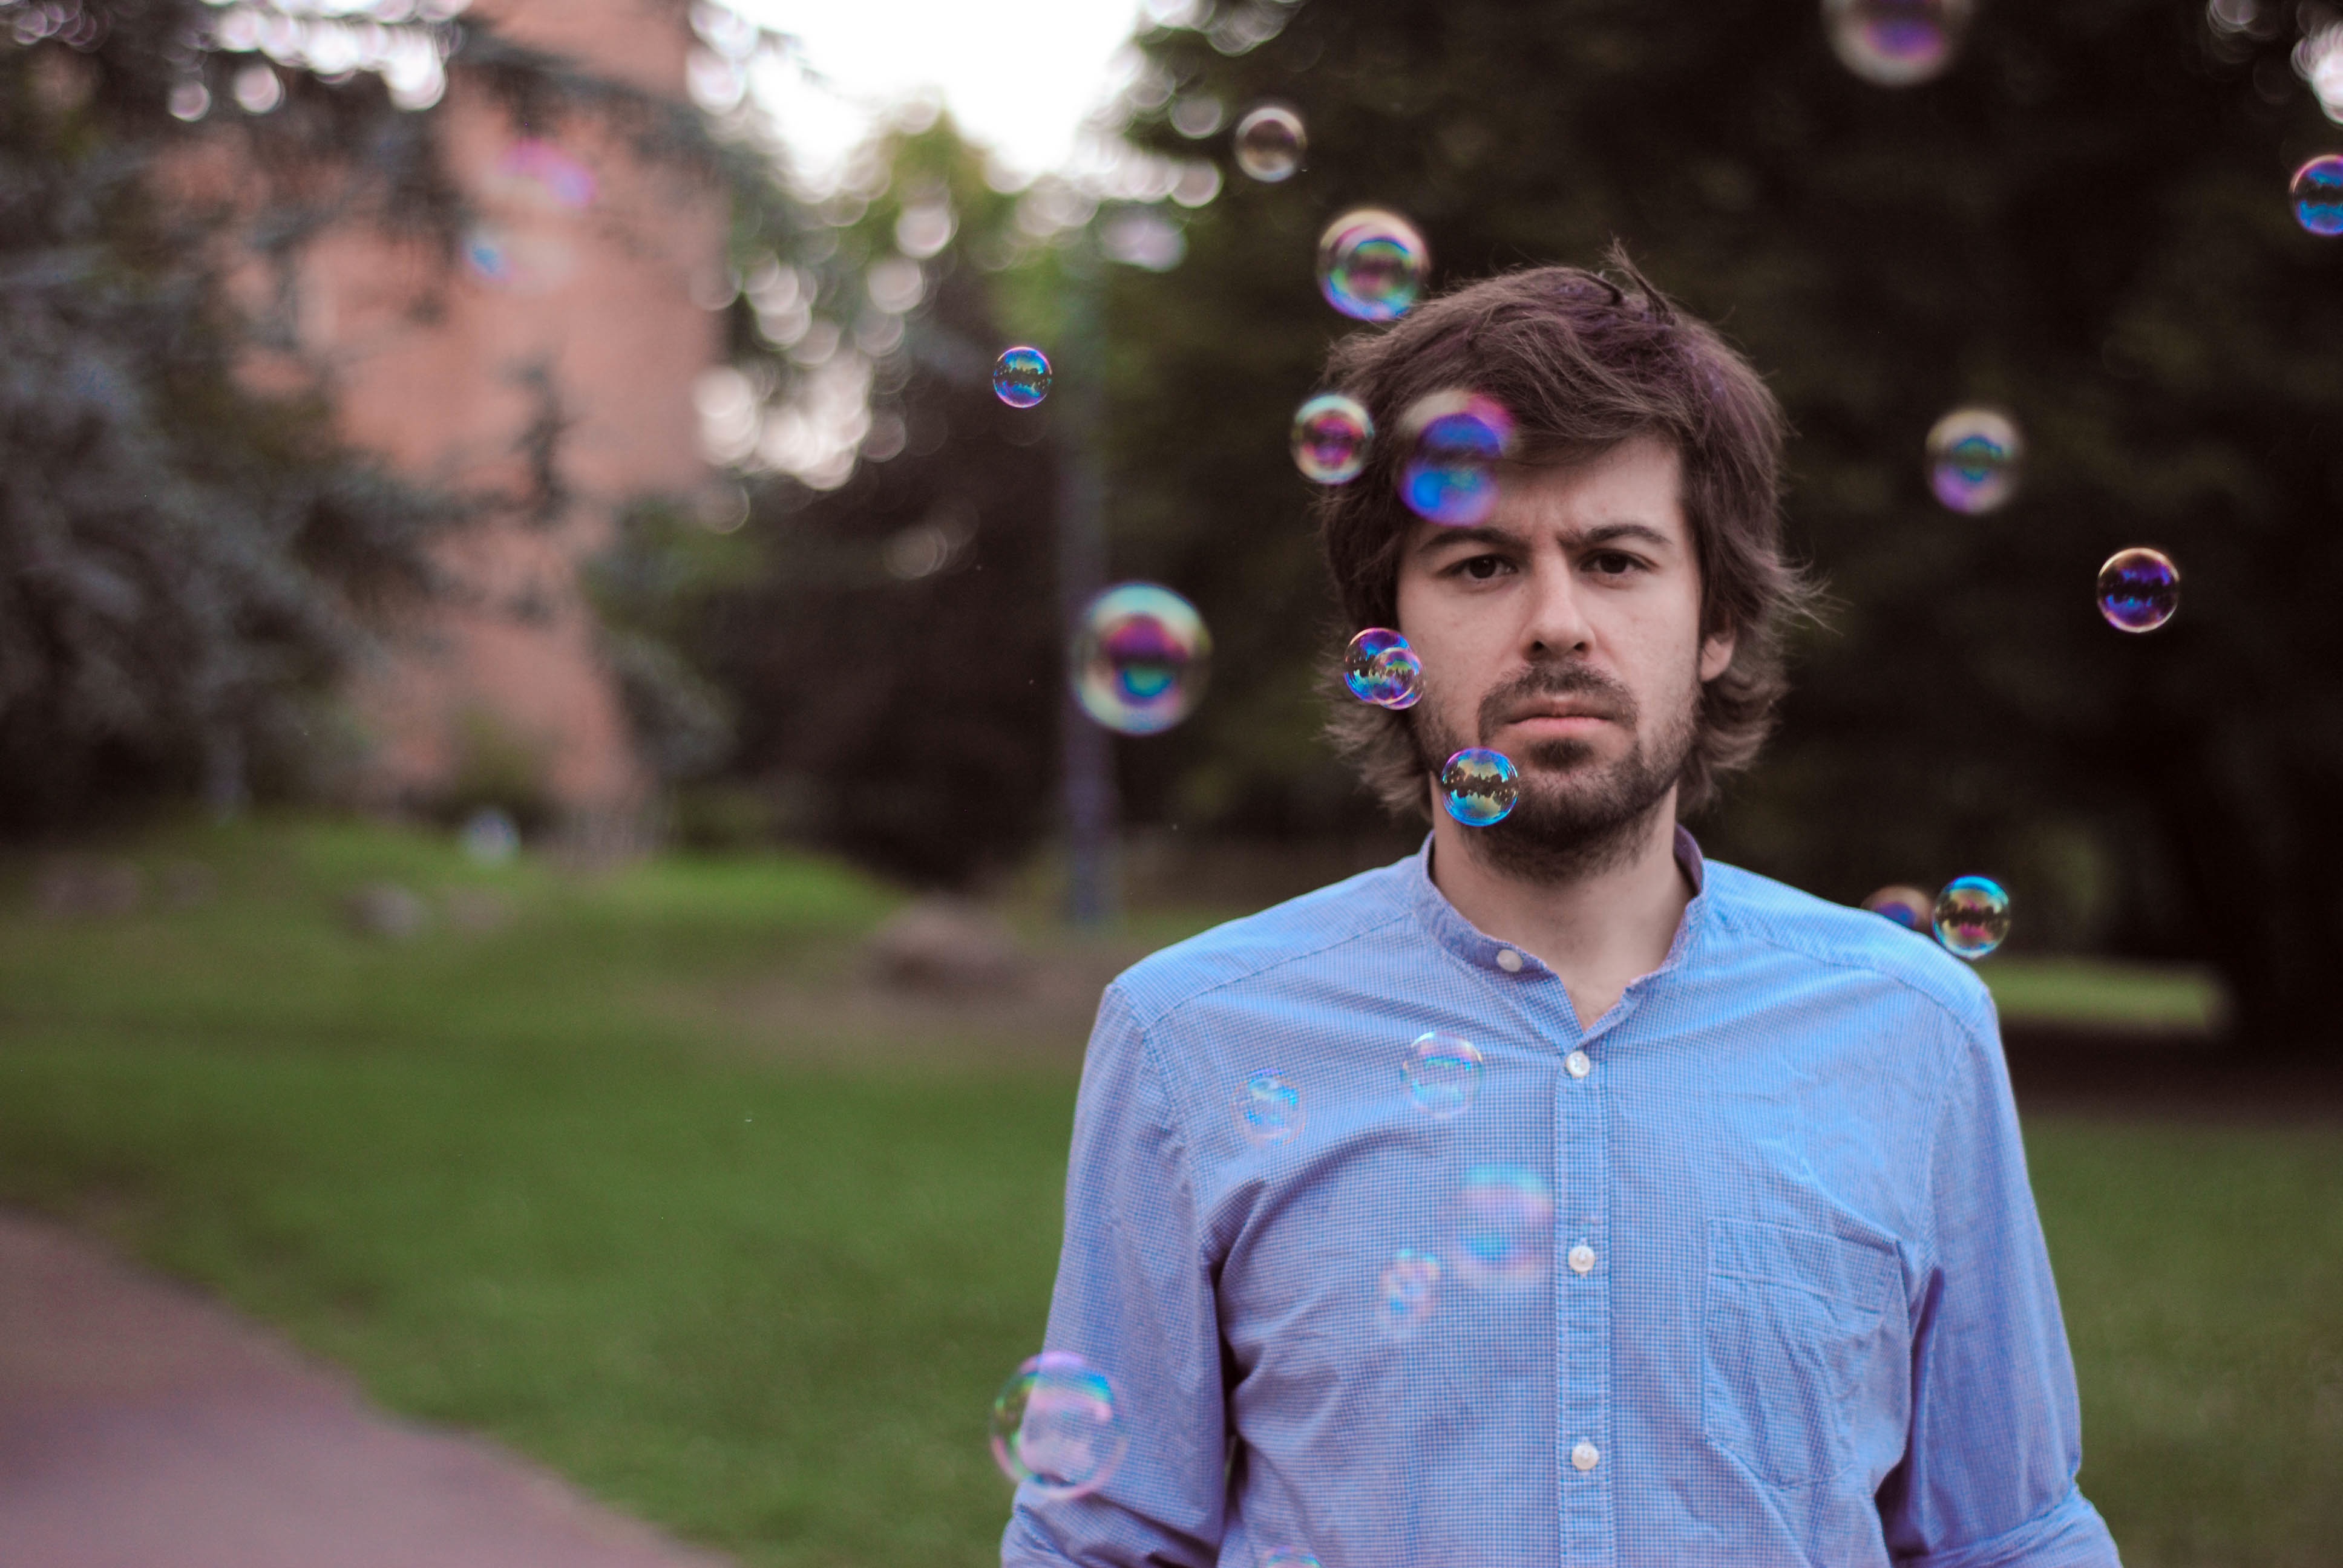
person, portrait, spring, color, child, blue, season, fun, photograph